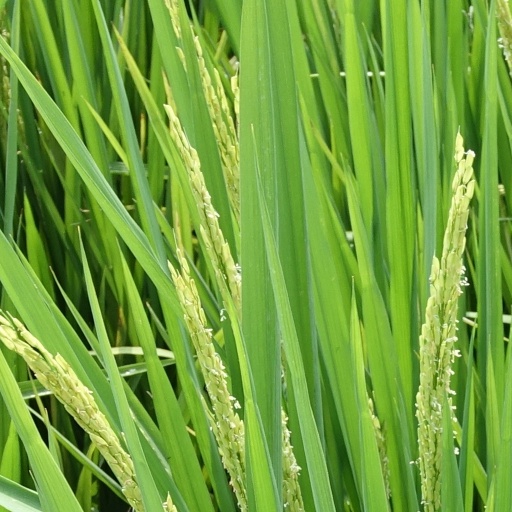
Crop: rice